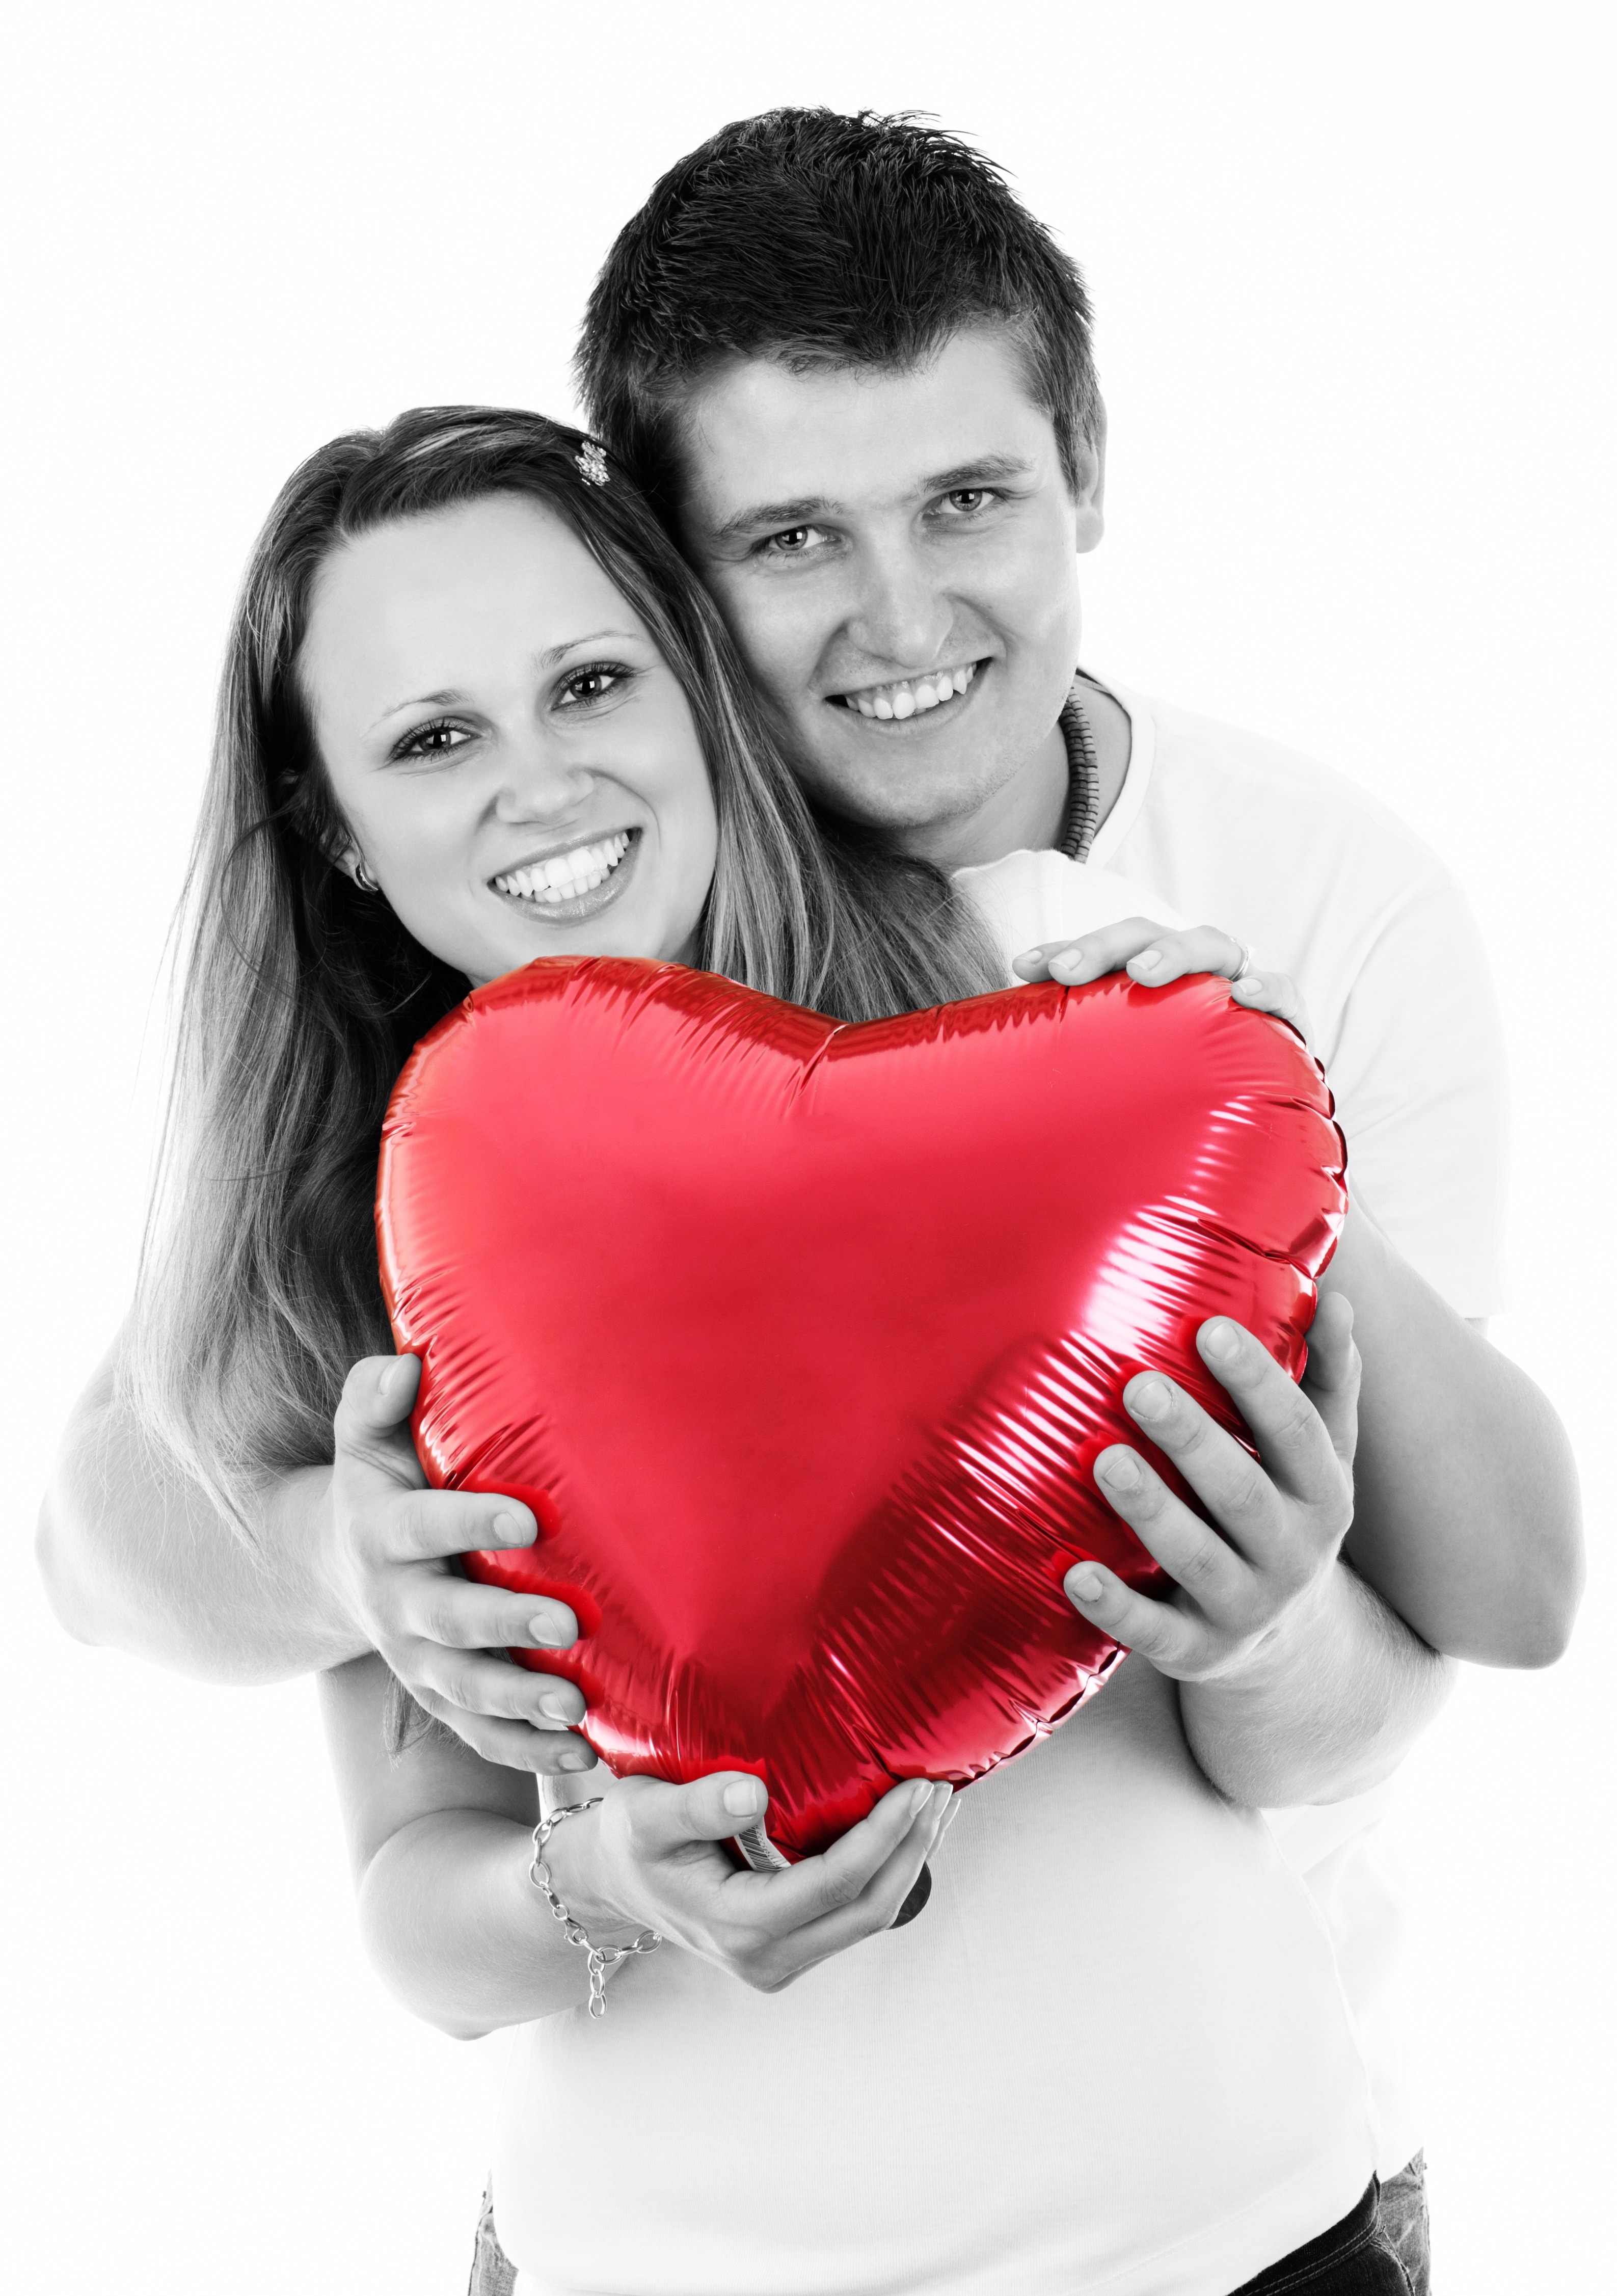
hand, man, person, black and white, people, woman, white, isolated, male, female, love, heart, young, finger, youth, sitting, couple, romance, two, together, hug, mouth, caucasian, laughing, happy, happiness, organ, valentine, emotion, interaction, sense, monochrome photography, human action